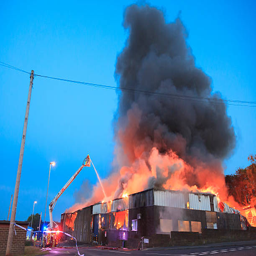
large fire at a warehouse